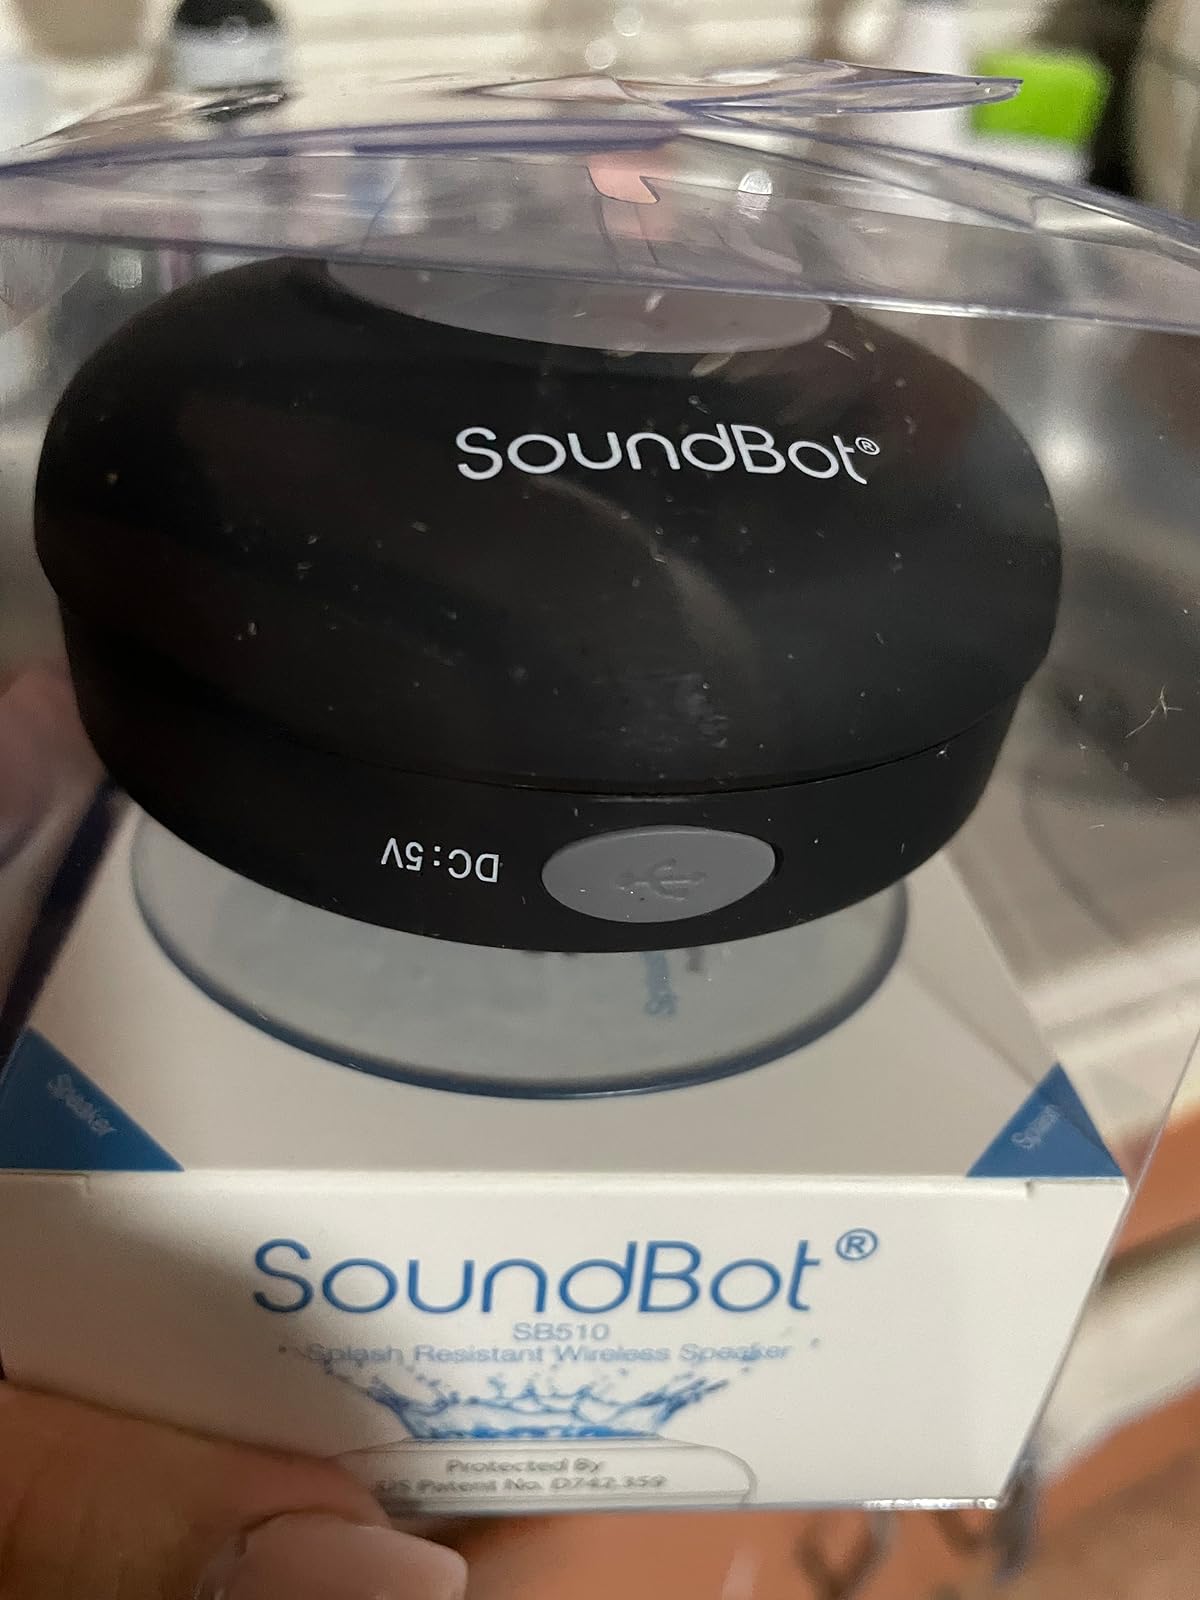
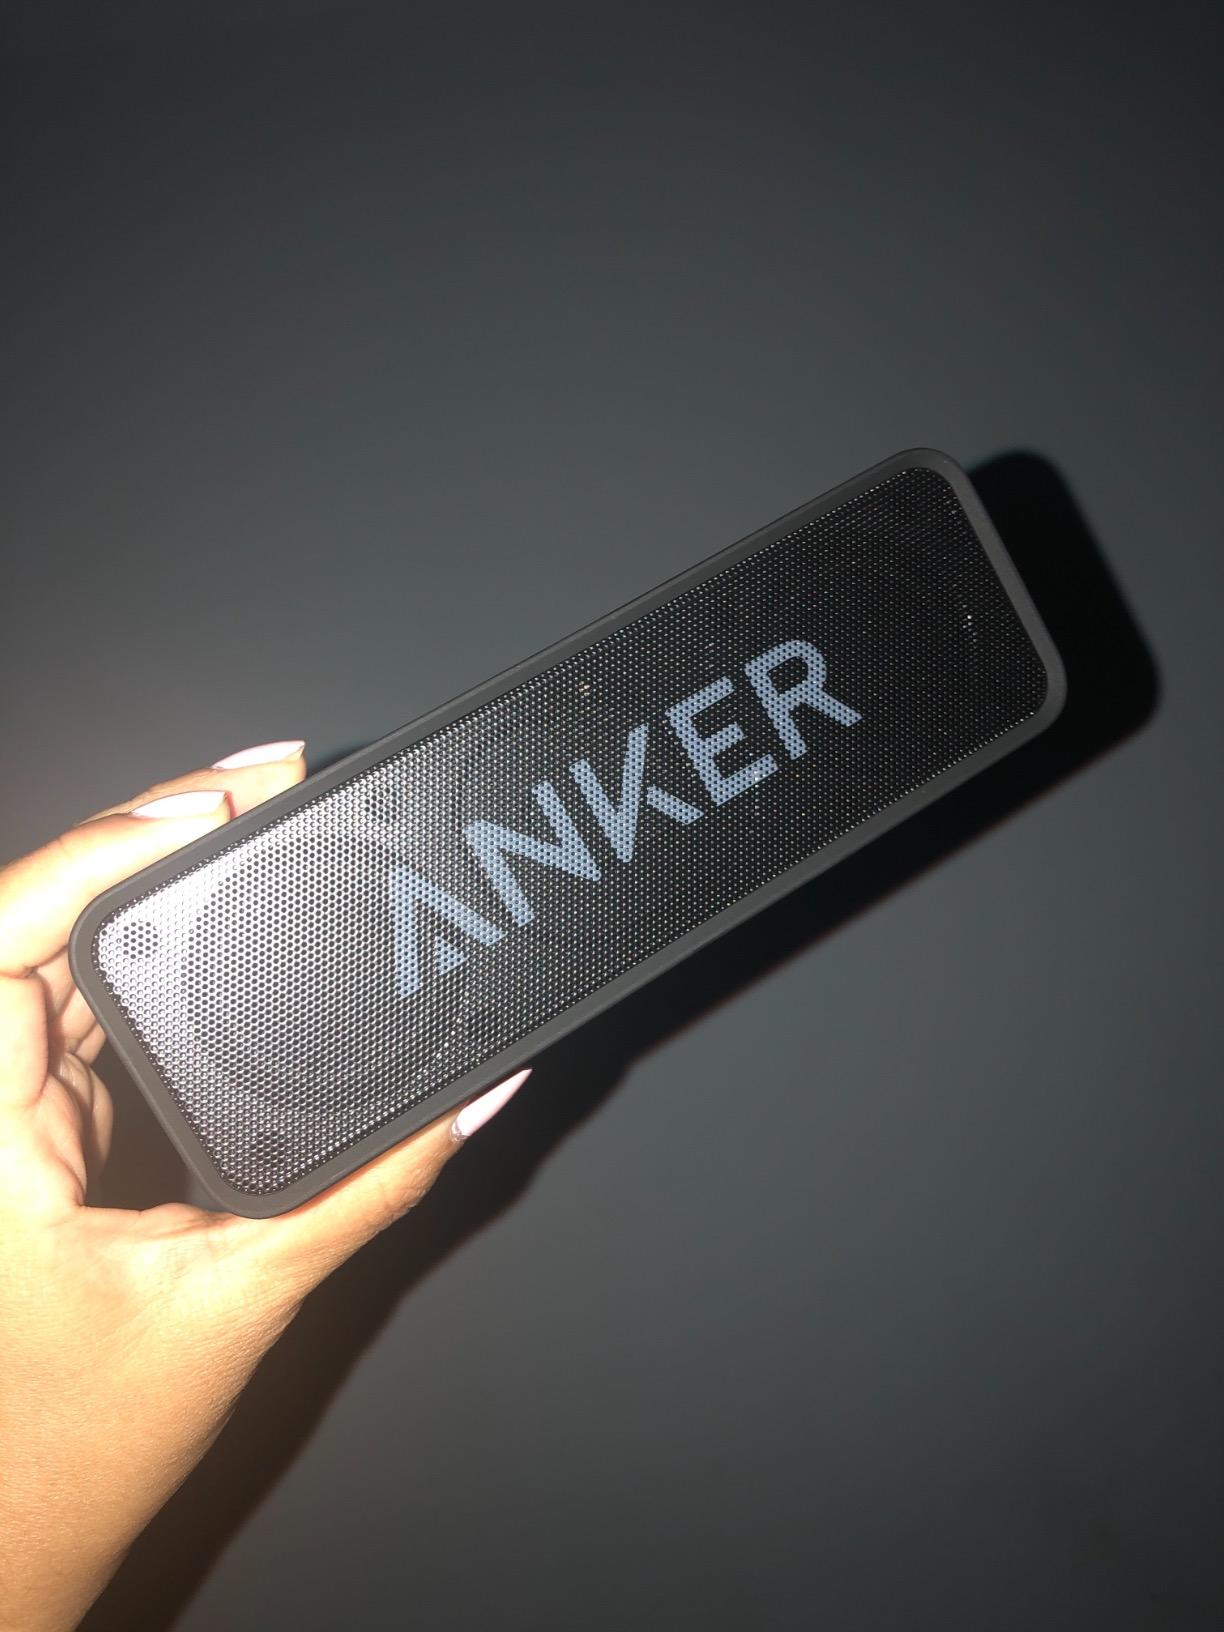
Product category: speaker
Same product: no